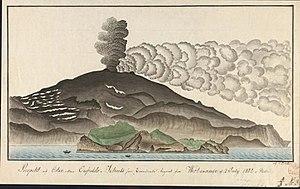
L'éruption de l'Eyjafjöll en 1821 est une éruption volcanique qui s'est déroulée du 19 décembre 1821 au 1ᵉʳ janvier 1823 sur l'Eyjafjöll, un volcan du Sud de l'Islande. De relativement faible ampleur, cette éruption volcanique n'est que la troisième connue de ce volcan et pourrait être à l'origine de celle du Katla voisin quelques mois plus tard.